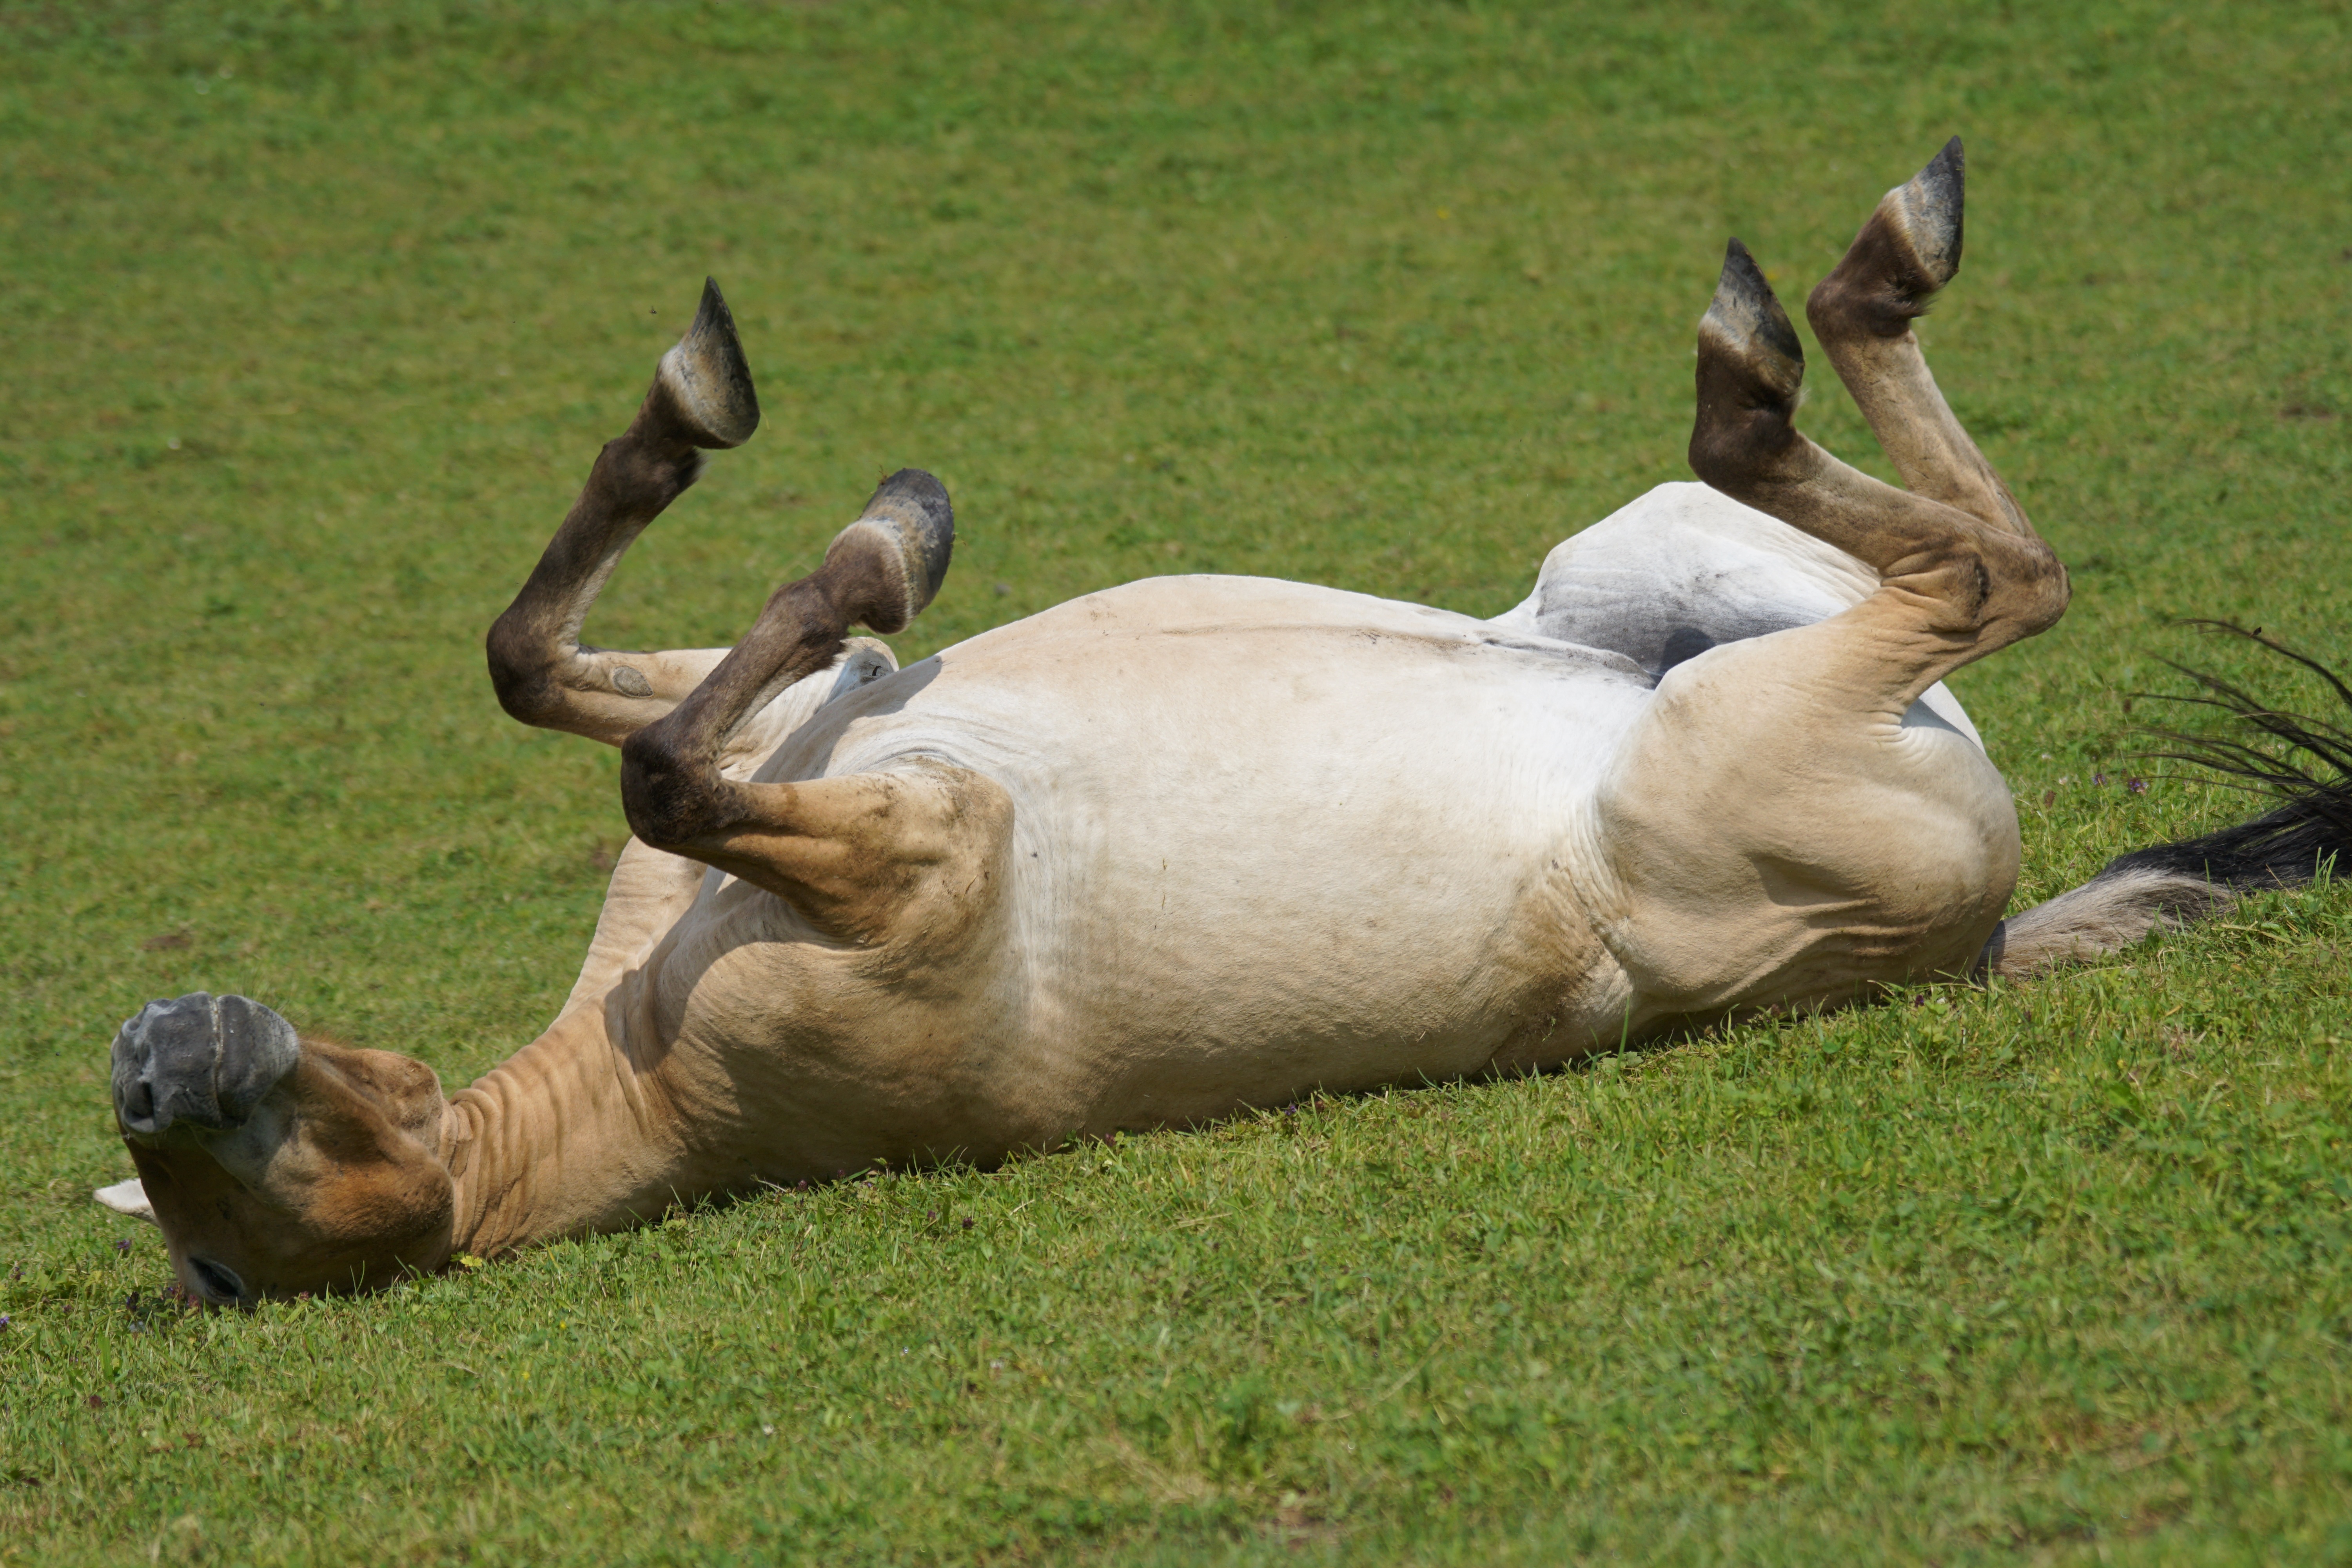
grass, wildlife, horn, pasture, mammal, antelope, wild horse, rolling, feel at home, przewalski, equus ferus przewalskii, cattle like mammal